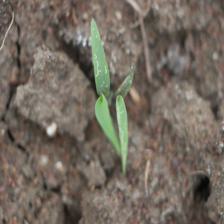
Label: Sorghum